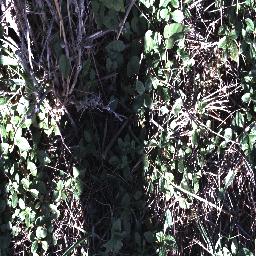
Label: negative